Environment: real
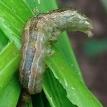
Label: fall_armyworm